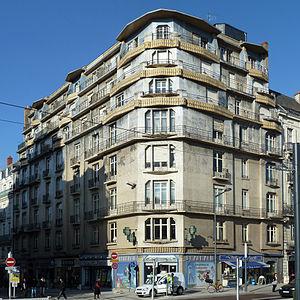
Si les ingénieurs ont beaucoup contribué au développement des bétons de ciment, l'idée d'y intégrer des armatures en acier revient à un garde champêtre et à un jardinier. De même, la mise au point du ciment moderne revient à Louis Vicat, mais Égyptiens et Romains utilisaient déjà des liants pour la construction.
Le boulevard du Maréchal-Foch est l'une des principales artères du centre-ville d'Angers, en France.
Isidore Odorico, né le 30 octobre 1893 à Rennes et mort le 27 février 1945 dans cette même ville, est un mosaïste français issu d'une dynastie d'artisans italiens installés à Rennes. Reprenant la succession de son père, il réalise un très grand nombre de décorations en mosaïque, essentiellement dans l'ouest de la France.